Almost Blue

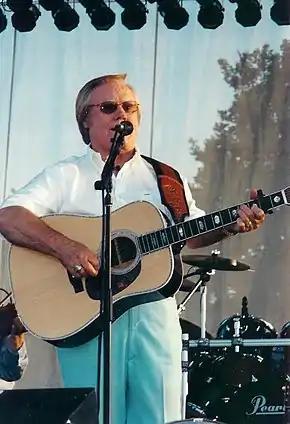
Before "Almost Blue", Costello recorded "Stranger in the House" with country singer George Jones (pictured in 2012).

By 1981, Elvis Costello had experimented with country music throughout his entire career. While he did not grow up listening to country music, his discovery of Gram Parsons' work with both the Byrds and the Flying Burrito Brothers inspired him to explore other country acts such as Merle Haggard and the Louvin Brothers. He played country rock songs during his time with the pub rock band Flip City in the mid-1970s and recorded the country tracks "Radio Sweetheart" and "Stranger in the House" during the sessions for his debut album "My Aim Is True" (1977). At the suggestion of Columbia Records' executive Greg Geller—who signed Costello to Columbia in America in 1977—Costello sang "Stranger in the House" as a duet with country musician George Jones in 1979, which appeared on the latter's "My Very Special Guests" album the same year. Costello first met Jones's longtime producer, Billy Sherrill, during an initial session in Nashville, Tennessee a year earlier. When Jones failed to show up, the two became friends and agreed to work together if Costello desired to create a country album.